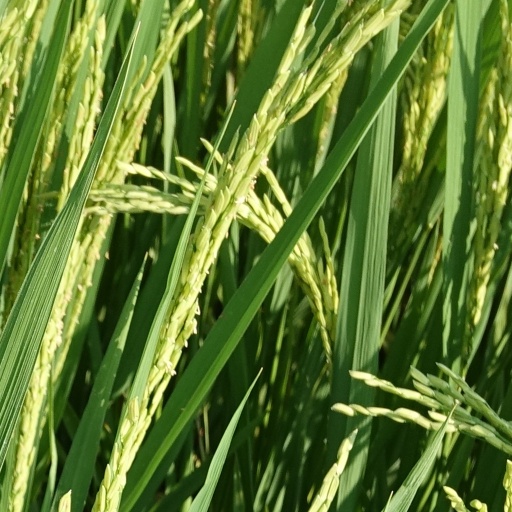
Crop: rice